Karl Ludwig von Erlach

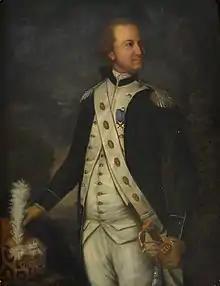
Karl Ludwig von Erlach

Karl Ludwig von Erlach (10 November 1746 – 5 March 1798) was a Swiss military officer who commanded the Swiss Army during the French invasion of Switzerland in 1798.